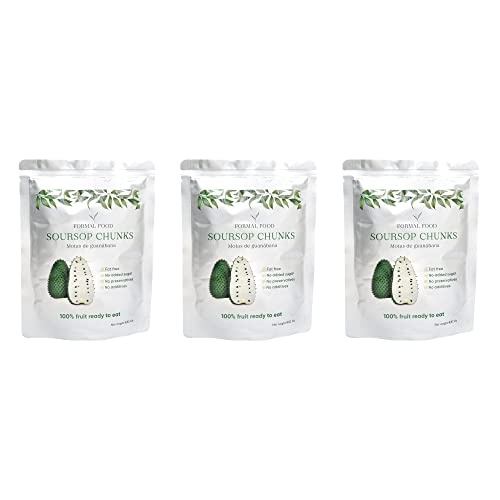
Soursop (Guanabana) Fruit 100% Natural And Real - No Added Sugar, No Preservatives - 8,82 Oz (Soursop Pack of 3)
100% FRUIT: The Soursop Snack is 100% soursop fruit of the best quality, it does not contain additives or preservatives and its flavor is delicious NUTRITIOUS: The Soursop Snack have all the fiber of the fruit and almost all its nutrients such as vitamins and minerals HEALTHY: The Soursop Snack do not contain added sugar, fat, sodium or cholesterol READY TO EAT: Open the bag and enjoy it, when you buy a fruit you usually have to peel or split it; with our snacks you just have to open the bag EASY TO CARRY: Take the Soursop Snack anywhere as it does not need refrigeration for its conservation thanks to its unique packaging
Brand: Formal Food
Category: Food, Beverages & Tobacco > Food Items > Fruits & Vegetables > Fresh & Frozen Fruits > Soursops